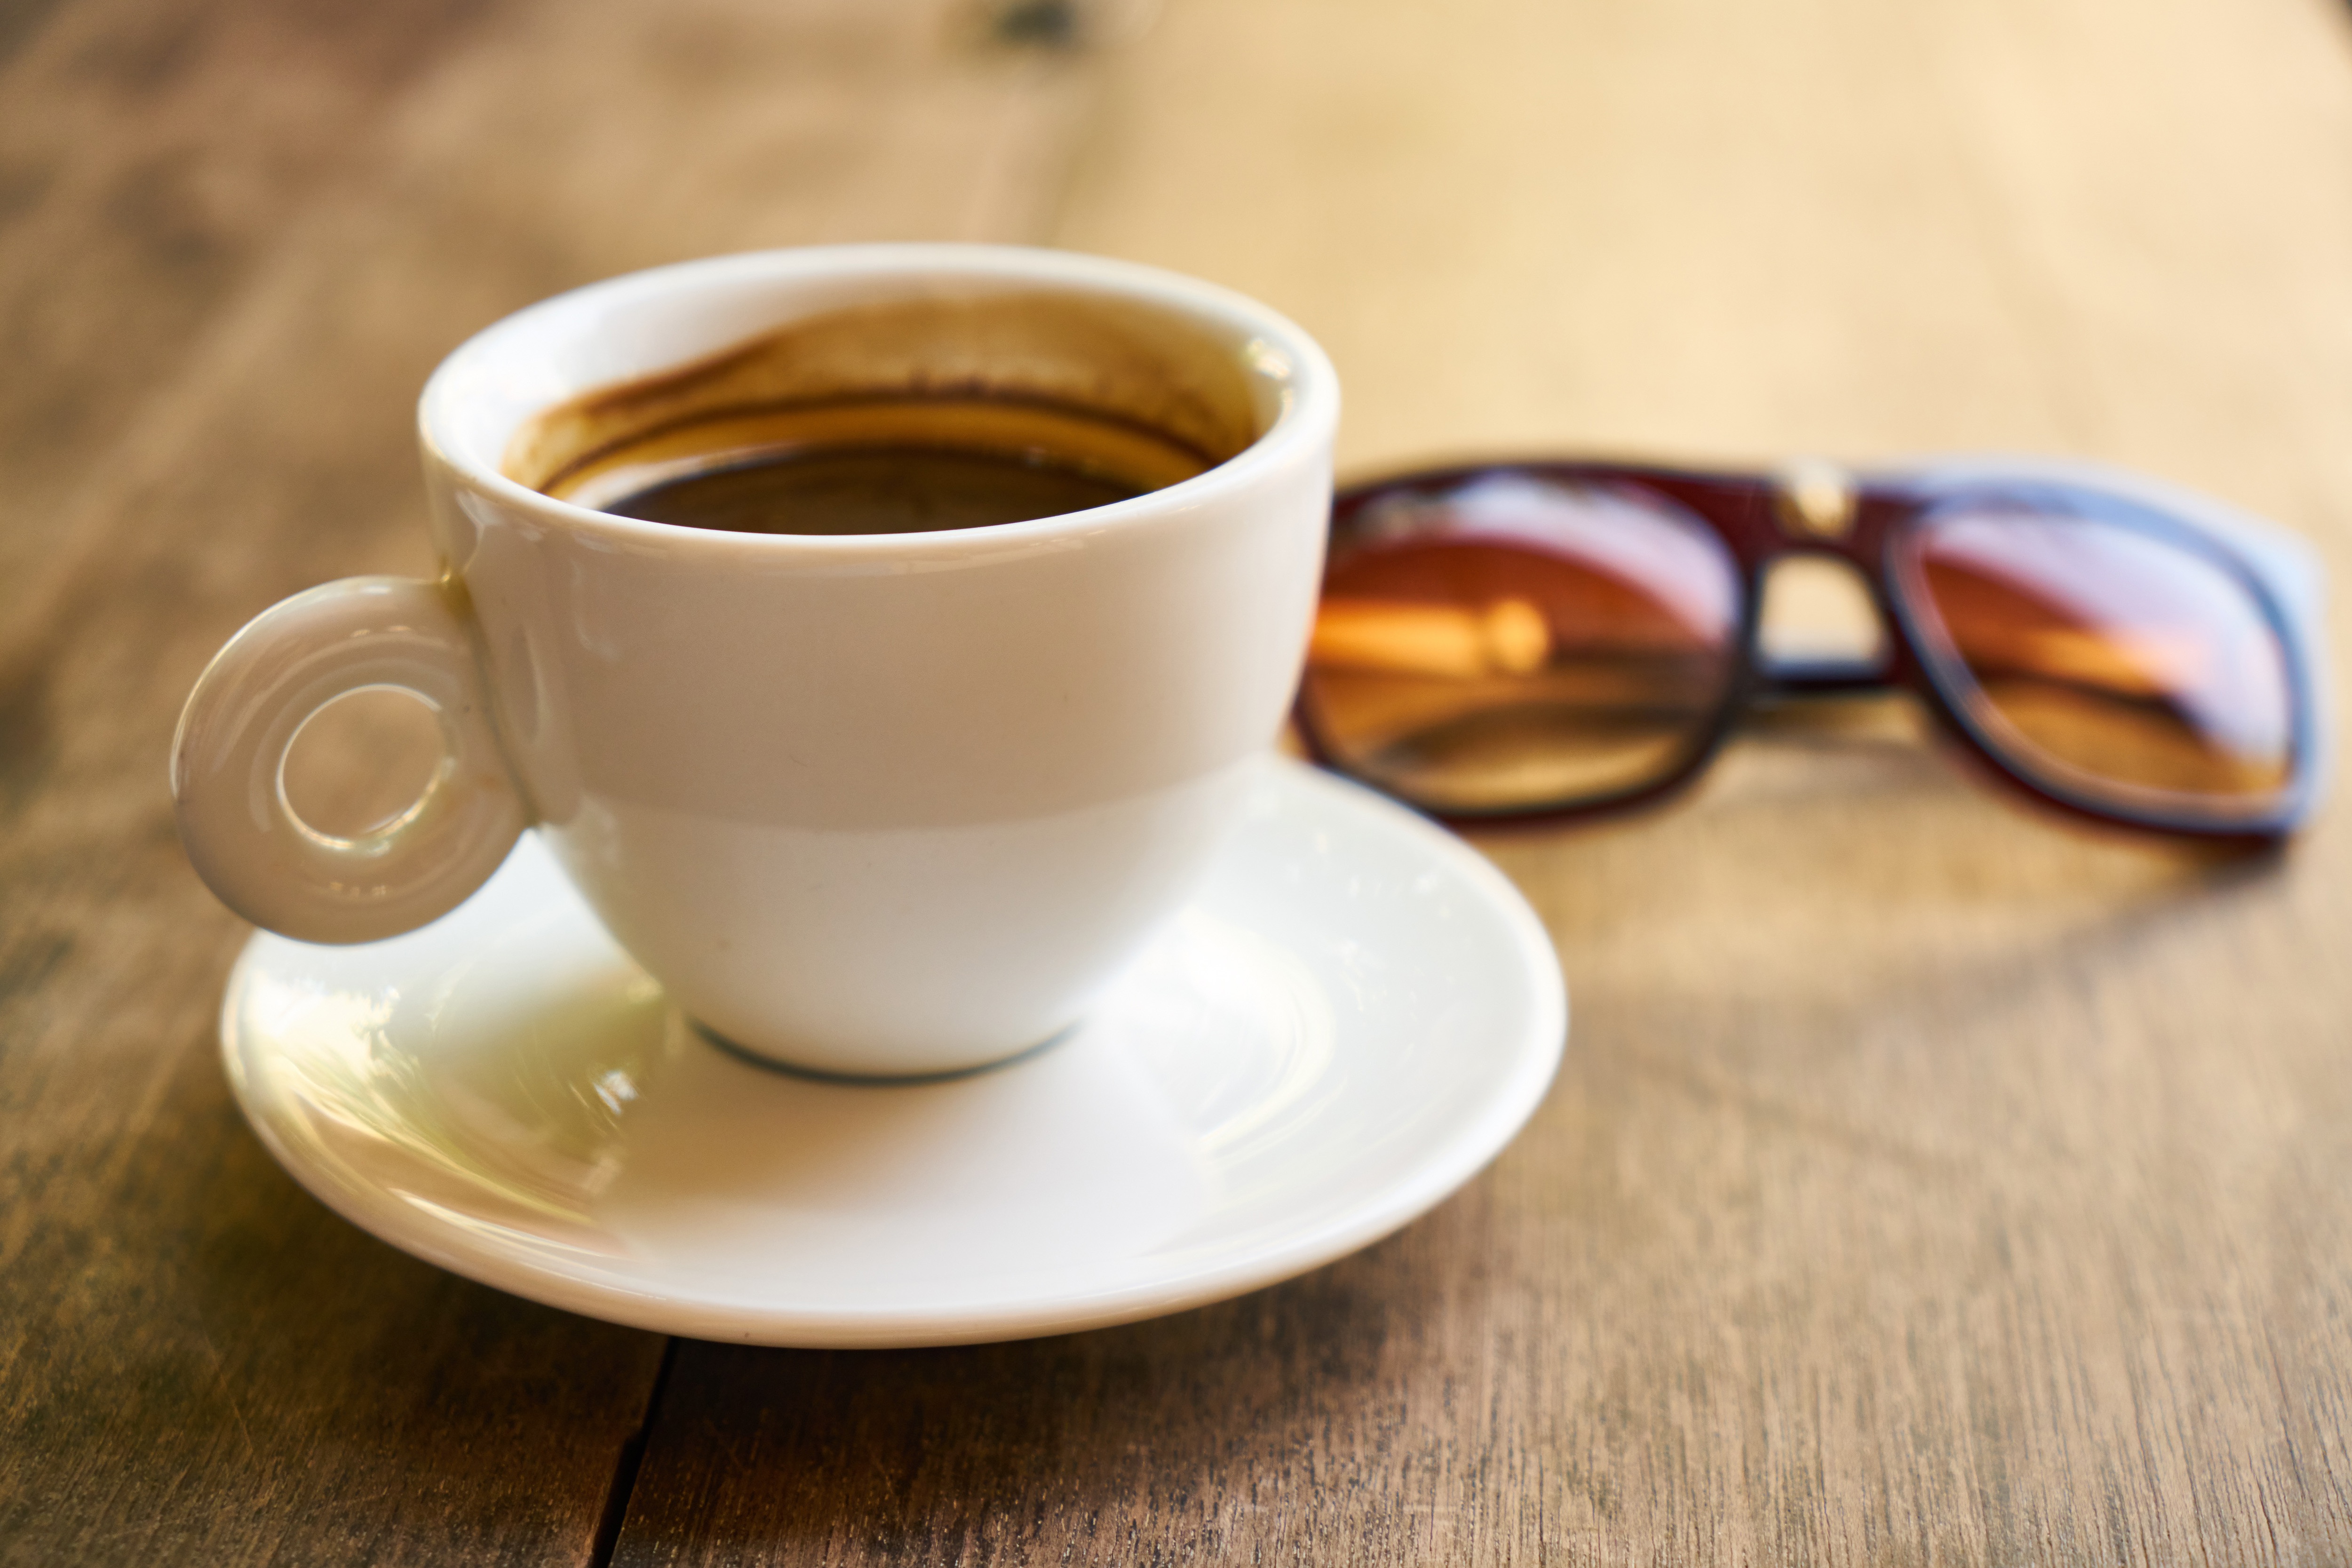
cup, coffee cup, eyewear, caffeine, espresso, drinkware, dandelion coffee, coffee, caff americano, drink, cuban espresso, tableware, turkish coffee, serveware, Java coffee, glasses, ristretto, food, saucer, Coffee substitute, coffee milk, cafe, tea, sunglasses, instant coffee, teacup, still life, cuisine